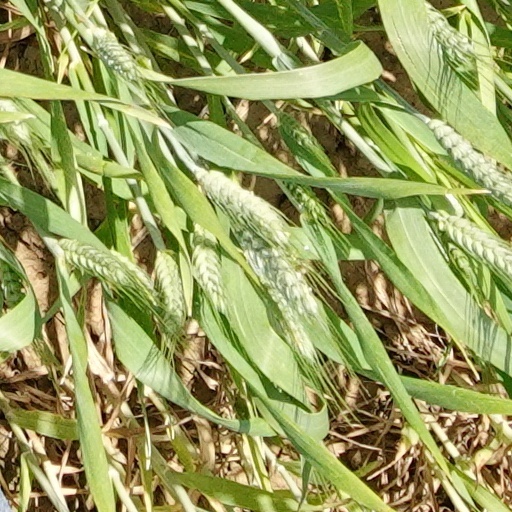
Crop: wheat